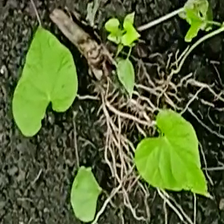
Weed species: Obscure_morning _glory(Ipomoea obscura)